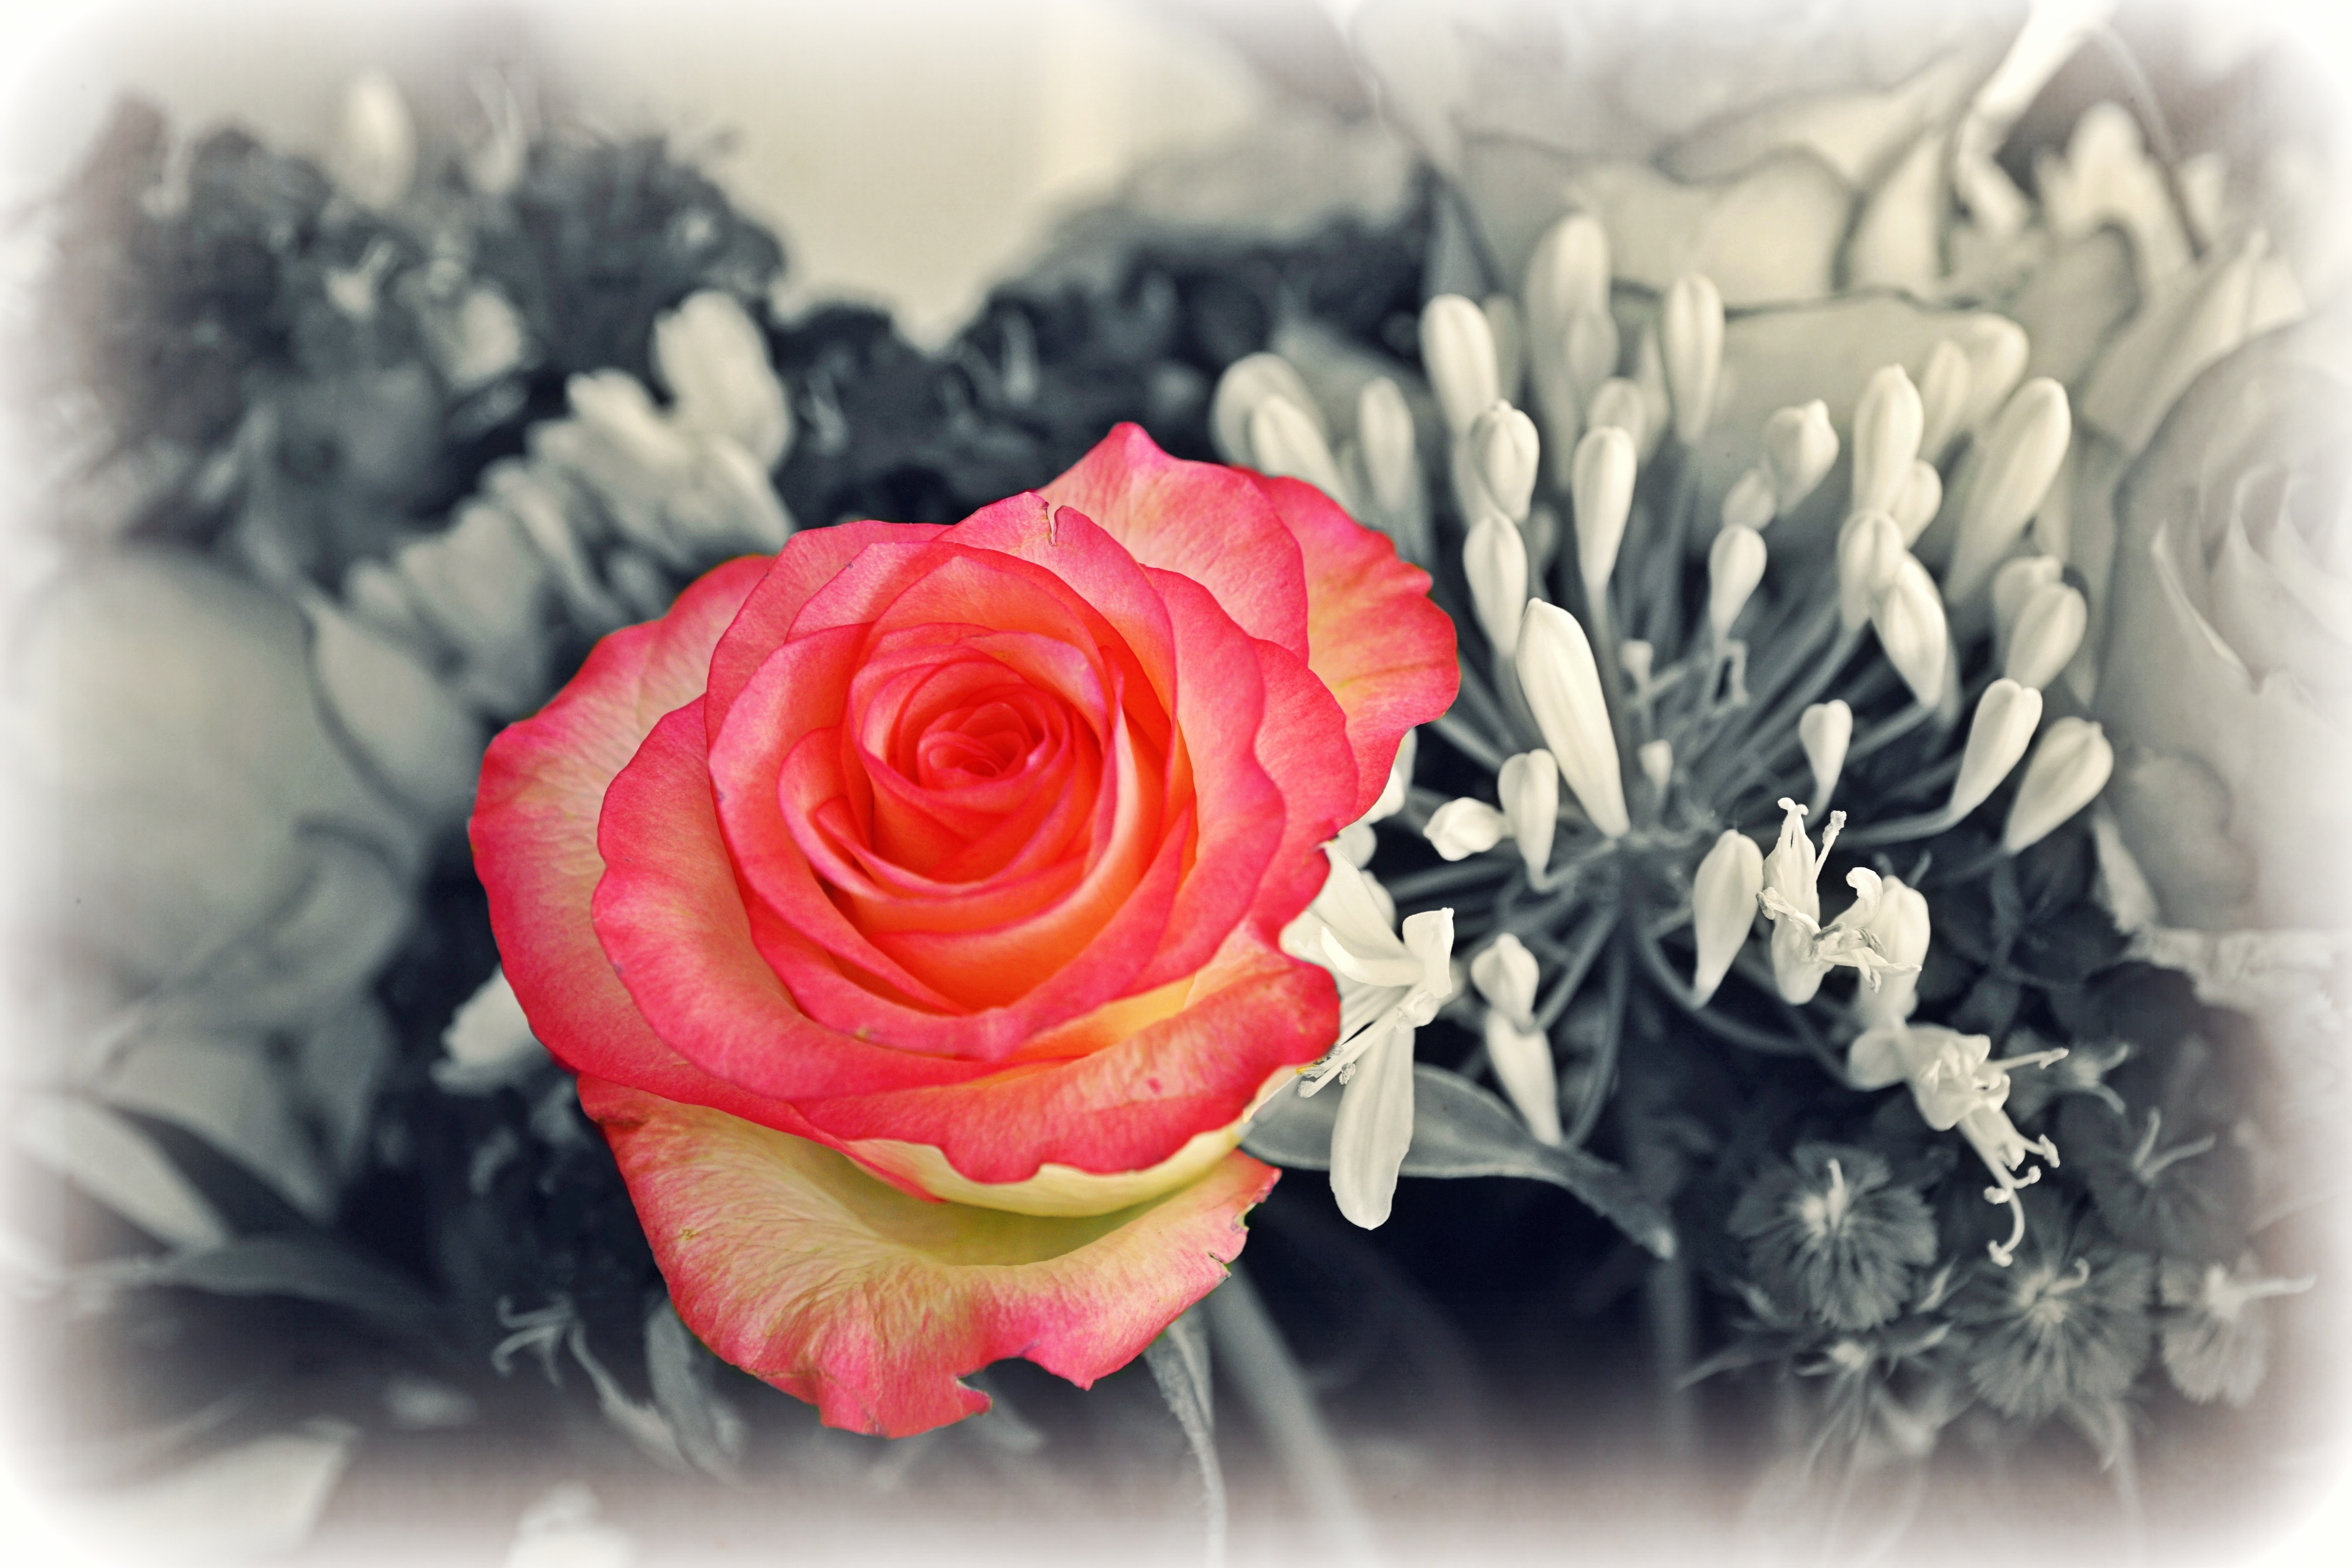
blossom, plant, flower, petal, bloom, celebration, love, gift, rose, decoration, red, romance, romantic, pink, wedding, flora, thank you, close up, affection, festival, decorative, beauty, greeting, greeting card, bouquet of flowers, floristry, rose bloom, macro photography, valentine's day, flowering plant, garden roses, invitation, flower bouquet, cut flowers, color key, floral design, land plant, flower arranging